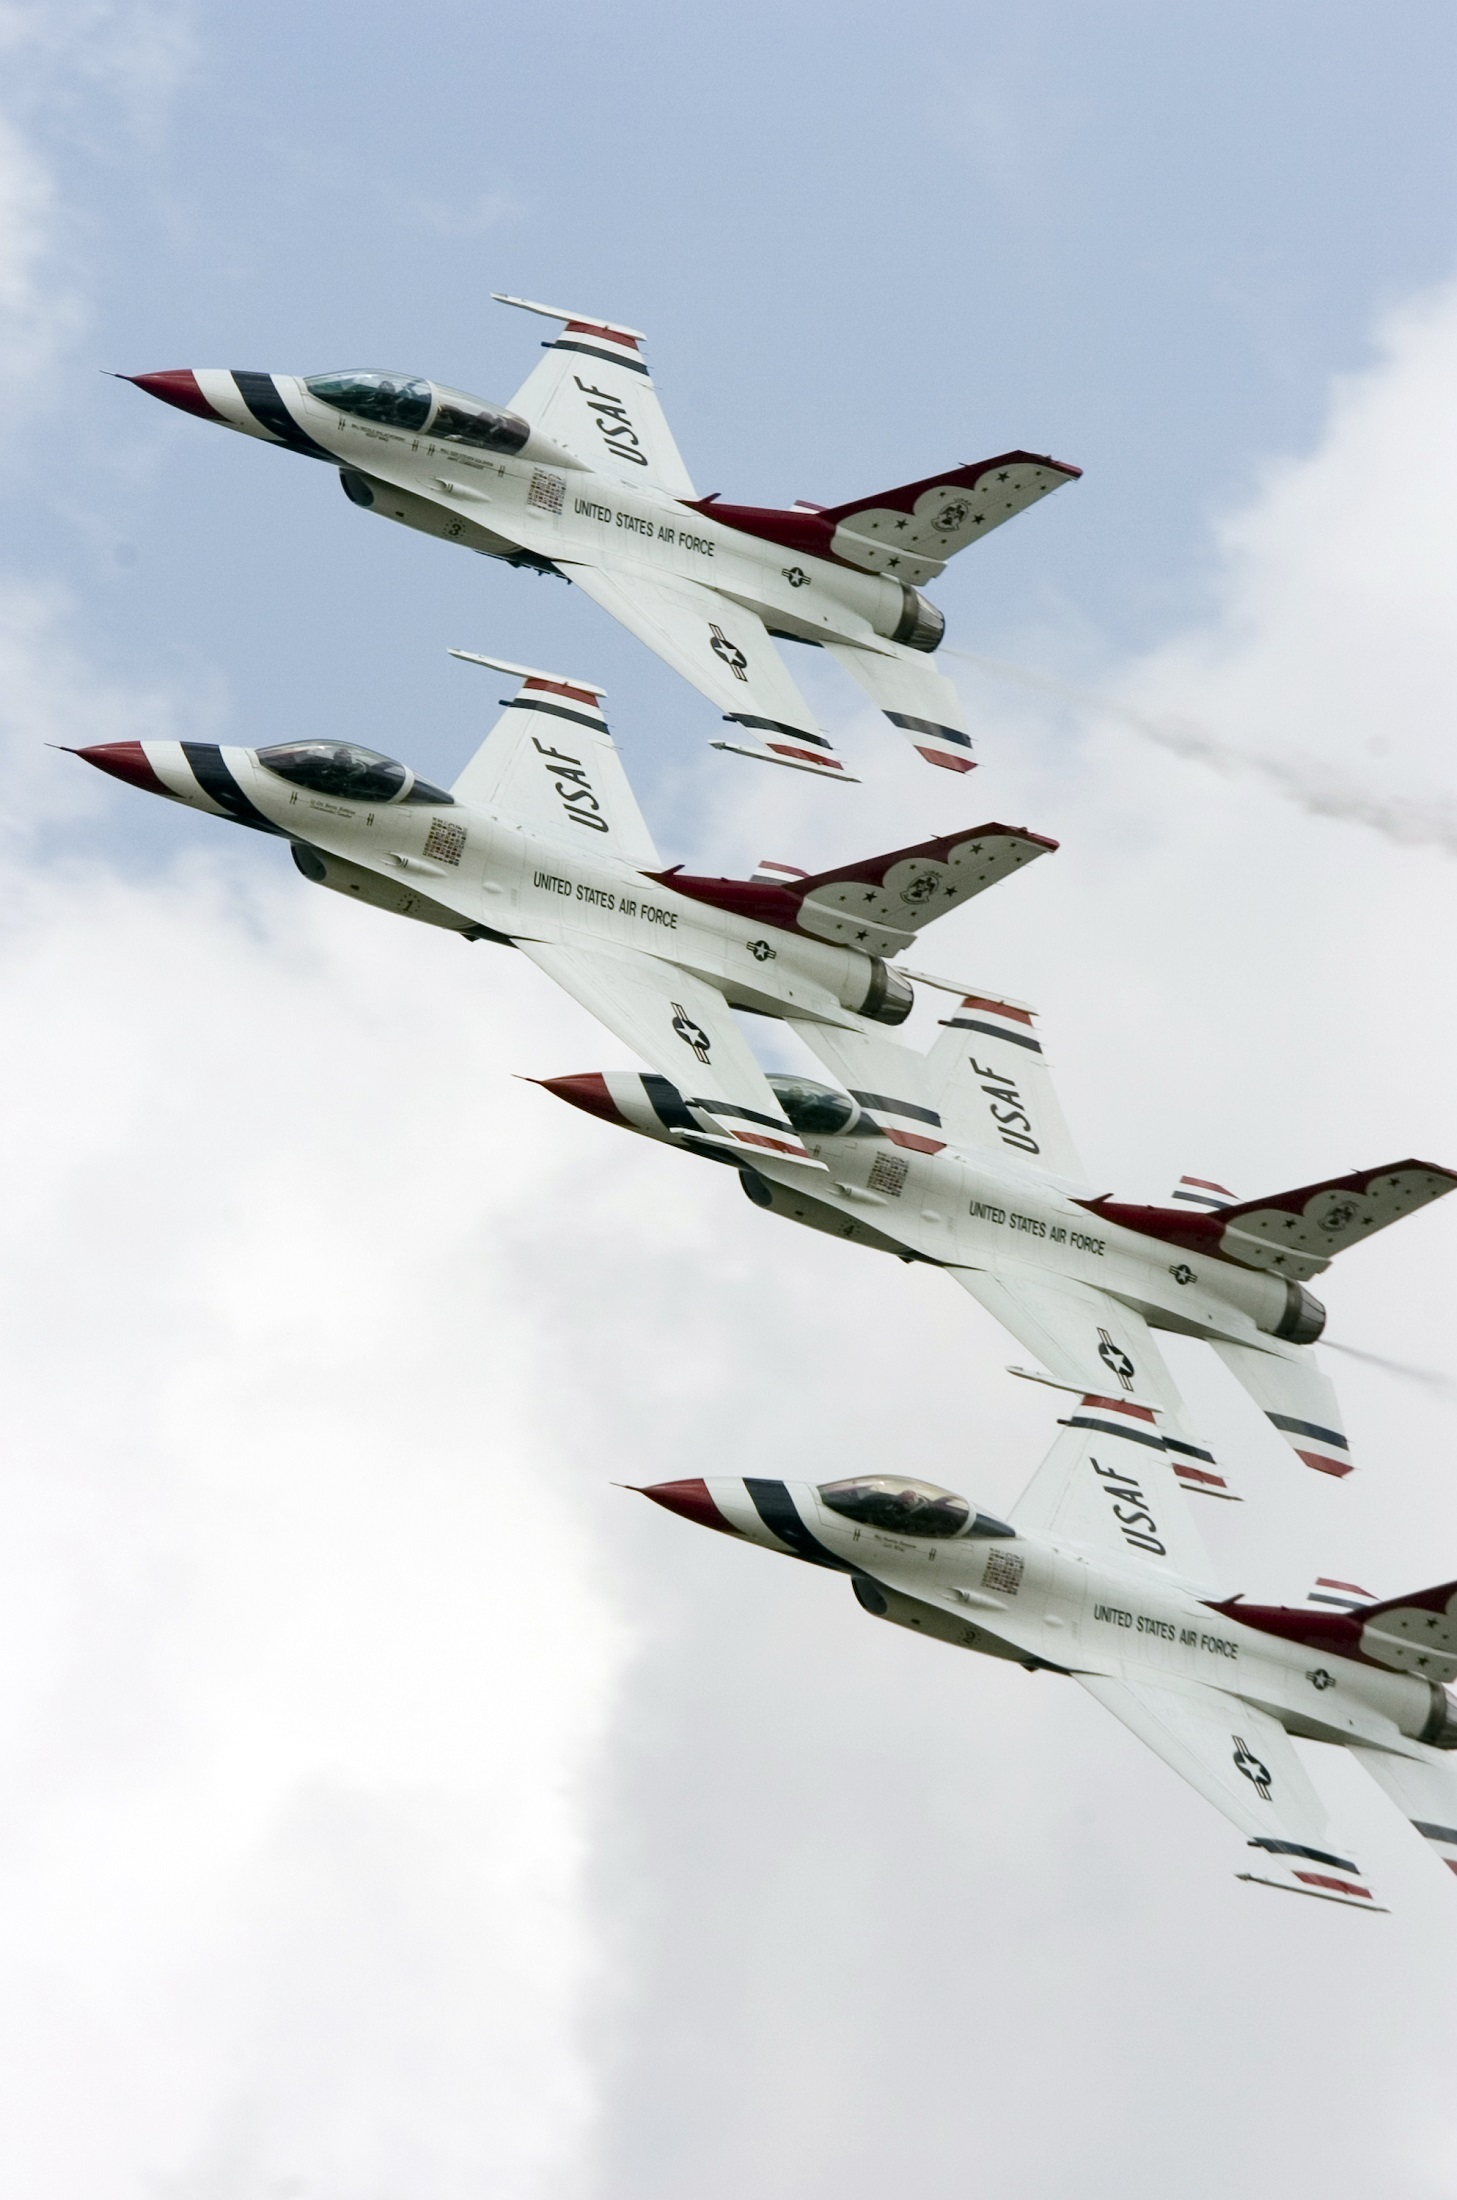
wing, group, smoke, airplane, plane, aircraft, military, vehicle, aviation, skill, team, airplanes, teamwork, fighter, jets, thunderbirds, air show, air force, jet aircraft, demonstration squadron, aerobatics, fighter aircraft, military aircraft, diamond formation, us air force, atmosphere of earth, sukhoi su 35bm, mcdonnell douglas f 15 eagle, sukhoi su 27, mikoyan mig 29